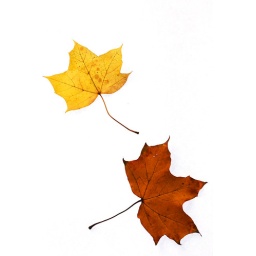
Just some leaves I found under a conker tree. I like the difference between the yellow and red colours.Original: IMG_3136_edited-2.jpg